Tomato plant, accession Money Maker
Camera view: vertical (180 deg); turntable rotation: 150 degrees
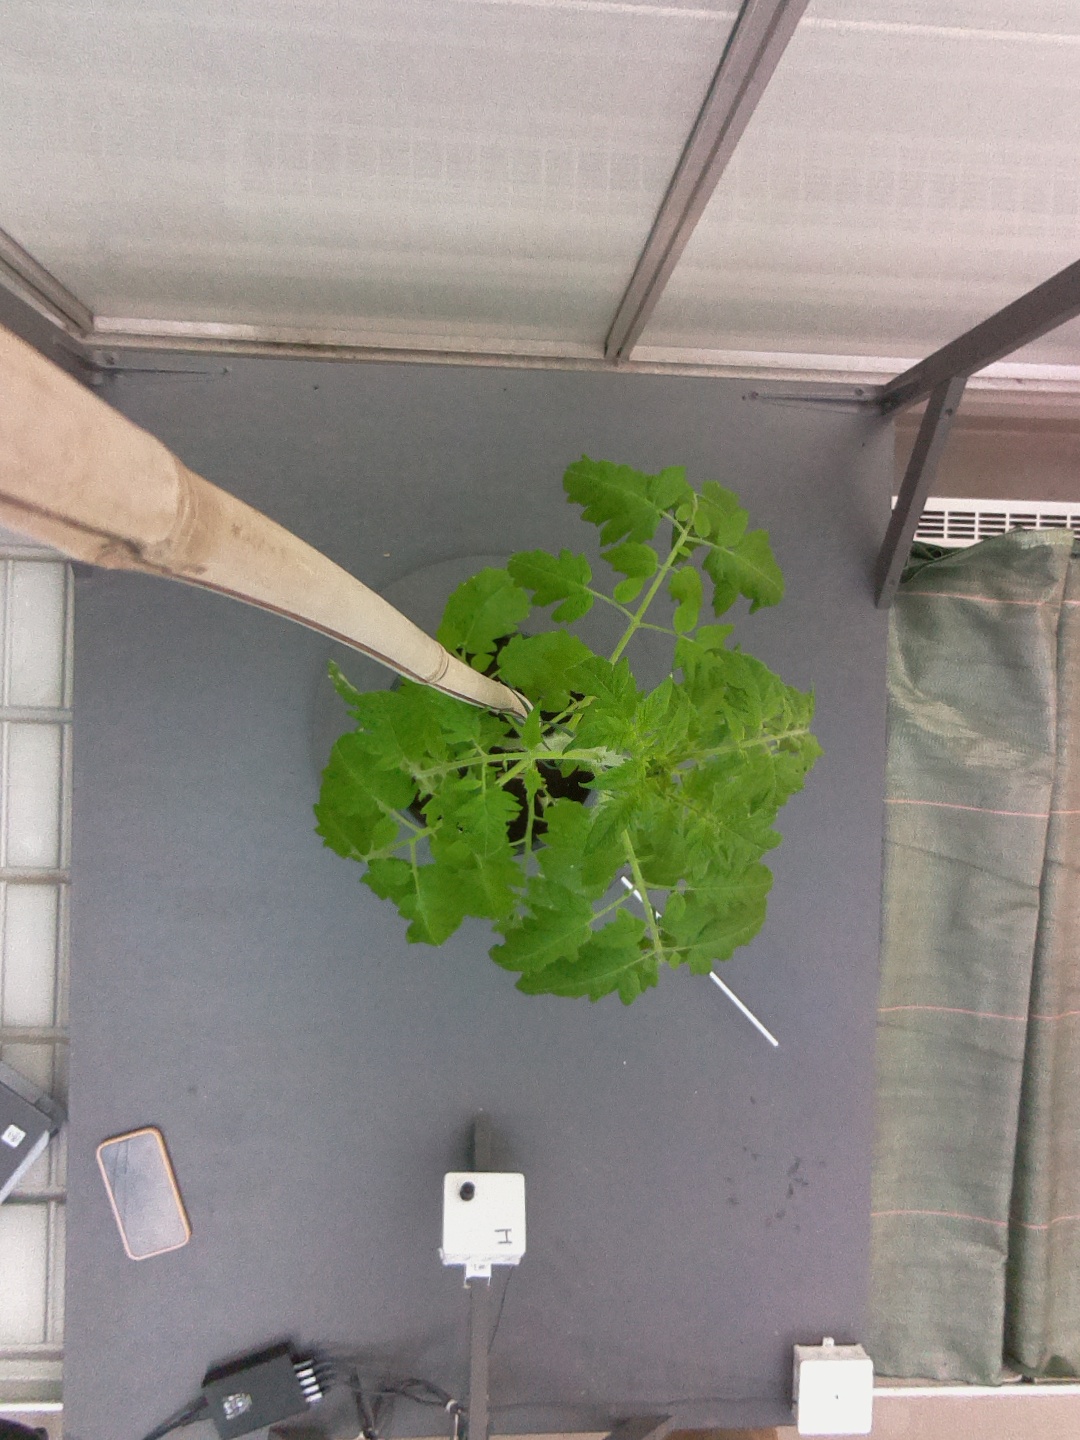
BBCH growth stage 53: 3 inflorescences visible